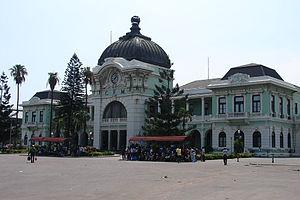
La gare de Maputo, au Mozambique.
Maputo est une grande ville d'Afrique australe et la capitale du Mozambique. Baignée par l'océan Indien, elle est située à 77 km de la frontière de l'Afrique du Sud.
La gare de Maputo, aussi appelée Estação Central dos Caminhos de Ferro, est une gare ferroviaire située à Maputo, la capitale du Mozambique.
Une gare ferroviaire est le lieu d'arrêt des trains. Une gare comprend diverses installations qui ont une double fonction : permettre la montée et la descente des voyageurs, ou le chargement et le déchargement des marchandises ainsi que pour certaines d'entre elles, assurer des fonctions de sécurité dans la circulation des trains.